Chronograph of 354

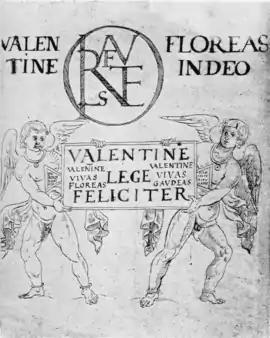
The title page and Dedication from the Barberini MS. The texts read: "Valentinus, may you flourish in God" (top), "Furius Dionysius Filocalus illustrated this work" (in triangles), "Valentinus, enjoy reading this" (main in placard), on the left "Valentinus, may you live long and flourish", on the right "Valentinus, may you live long and rejoice".

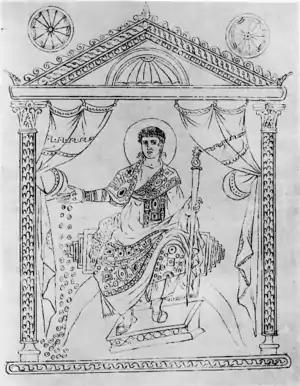
Portrait of Constantius II, dispensing largesse, from part 7 of the Barberini MS

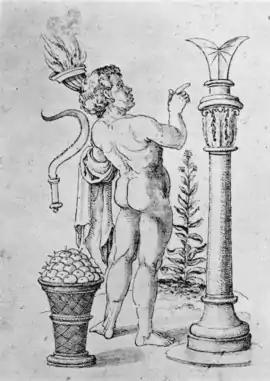
Personification of June

The Chronograph of 354 is a compilation of chronological and calendrical texts produced in 354 AD for a wealthy Roman Christian named Valentinus by the calligrapher and illustrator Furius Dionysius Filocalus. The original illustrated manuscript is lost, but several copies have survived. It is the earliest known codex to have had full page illustrations. The work is also called the Chronography or Calendar of 354, and the name Calendar of Filocalus or Filocalian Calendar is sometimes used to describe the whole collection, and sometimes just the sixth part, which is the Calendar itself. Other versions of the names ("Philocalus", "Philocalian", "Codex-Calendar of 354", etc.) are occasionally used. The text and illustrations are available online. It has had a variety of other names over the years; the historian Theodor Mommsen titled it "Chronica urbis Romae".